Lucy Graves Taliaferro

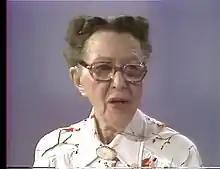

Lucy Taliaferro worked as a researcher in the field of parasitology throughout her life alongside her husband William Hay Taliaferro. She specialized in tropical parasitology, specifically trypanosomes, a group of unicellular parasitic protozoa found in tropical regions that include "Trypanosoma brucei," which causes sleeping sickness. At the University of Chicago, she studied host-parasite reactions, the mechanisms of antibody and hemolysin formation, and, during World War II, the malaria-causing plasmodium parasite and the antimalarial properties of quinine, which is now the most common treatment of malaria. After retiring from the University of Chicago, she moved to study the effects of ionizing radiation on the immune response at the Argonne National Laboratory and published "Radiation and Immune Mechanisms" with William Hay Taliaferro in 1964. Lucy and William Taliaferro worked as a research team throughout their careers and published over one hundred papers together. While William has received numerous honors and awards for the work they did together, Lucy was little recognized besides co-authorship. Despite her research and rank of Assistant Professor, the University of Chicago never paid Lucy.